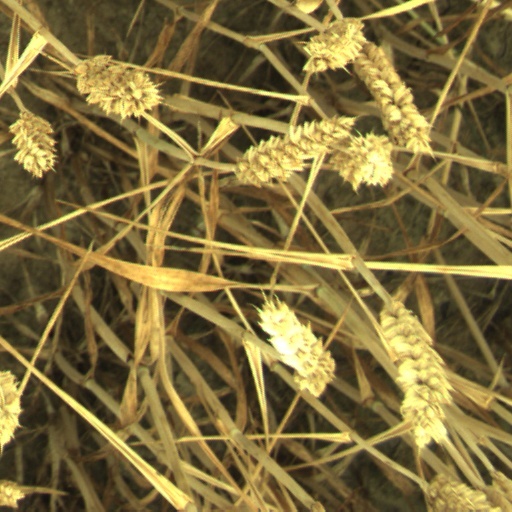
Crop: wheat